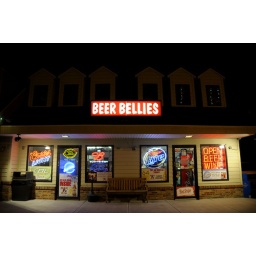
There was a girl handcuffed in the back seat of a police car in front of the store on our way to dinner.